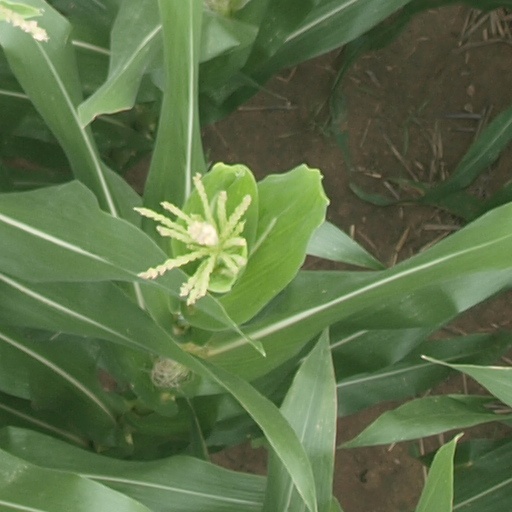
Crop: maize; corn